Countship of Larvik

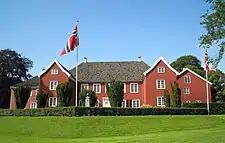
Herregården in LarvikFoto: Arnstein Rønning

The coat of arms is blazoned as follows: "I blåt en oprejst, kronet hvidspættet løve med hovedet set for fra ("leopard") i en krum gul hellebard. Om skjoldet to grønne palmegrene med blå sløjfe, og på skjoldet en grevekrone.".